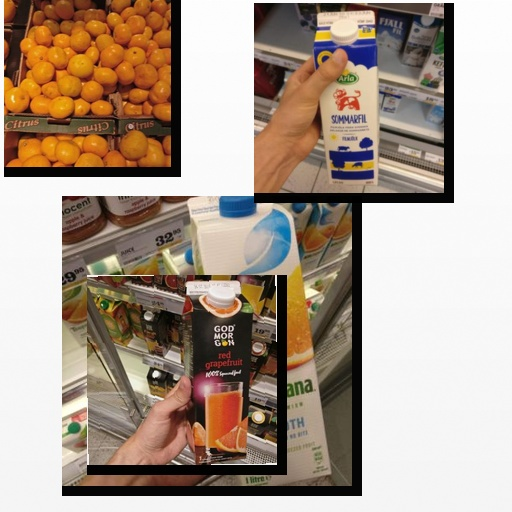
Food items: satsuma, sour_milk, grapefruit_juice, mixed_juice